Illbliss

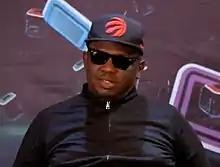

Tobechukwu Ejiofor, professionally known as Illbliss (stylized as iLLBLISS), is a Nigerian rapper, actor, and businessman. He is the owner of the talent managing outfit known as 'The Goretti Company', company responsible for launching the careers of Chidinma and Phyno, among others. He is regarded as one of the most influential Nigerian Rappers helping to pioneer the 'Eastern - Igbo Boy Movement' in Nigerian hip hop.